TV Guide

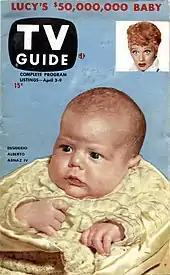
The first issue of "TV Guide" (April 3, 1953), featuring Desi Arnaz Jr., the younger of Lucille Ball (seen at upper right inset) and Desi Arnaz's two children. Ball's pregnancy with Arnaz Jr. was incorporated into her "I Love Lucy" character's storyline, with his January 1953 birth coinciding with that of the fictional "Little Ricky" Ricardo.

The national "TV Guide"s first issue was released on April 3, 1953, accumulating a total circulation of 1,560,000 copies that were sold in the ten U.S. cities where it was distributed. The inaugural cover featured a photograph of Lucille Ball's newborn son Desi Arnaz Jr., with a downscaled inset photo of Ball placed in the top corner under the issue's headline: "Lucy's $50,000,000 baby". The magazine was published in digest size, which remained its printed format for 52 years. From its first issue until the July 2–8, 1954, issue, listings within each edition of "TV Guide" began on Friday and ended on Thursday; the July 9–16, 1954, issue began on a Friday and ended on the following Friday. Then, beginning with the July 17–23, 1954, issue, the listings in each week's issue changed to start on Saturday and end on Friday, which remained the listings format for all local editions until April 2004. The formation of "TV Guide" as a national publication resulted from Triangle Publications' purchase of numerous regional television listing publications such as "TV Forecast" (which was circulated in the Chicago area and, upon its first publication on May 9, 1948, was the first continuously published television listings magazine), "TV Digest" (which was distributed in Philadelphia and Pittsburgh, and was originally distributed under the title, the "Local Televiser", when it was first released on November 7, 1948), and the New York-based "Television Guide" (which had its title abbreviated to "TV Guide" on March 18, 1950). Each of the cities that had their own local TV listings magazine folded into "TV Guide" were among the initial cities where the magazine conducted its national launch.